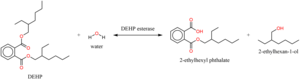
Le phtalate de bis(2-éthylhexyle), phtalate de di-2-éthylhexyle, aussi désigné sous les sigles DEHP ou DOP, est un phtalate de formule brute C₂₄H₃₈O₄.